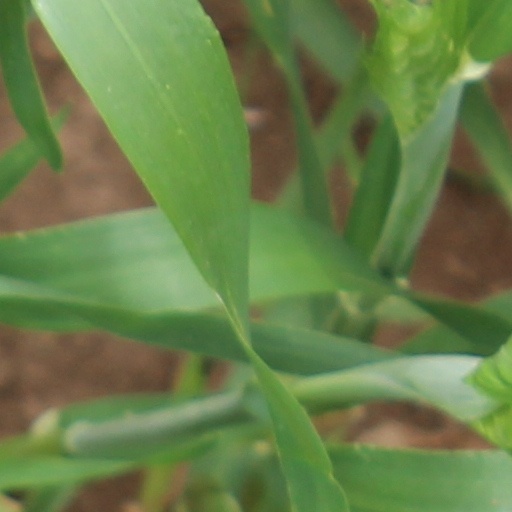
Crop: wheat